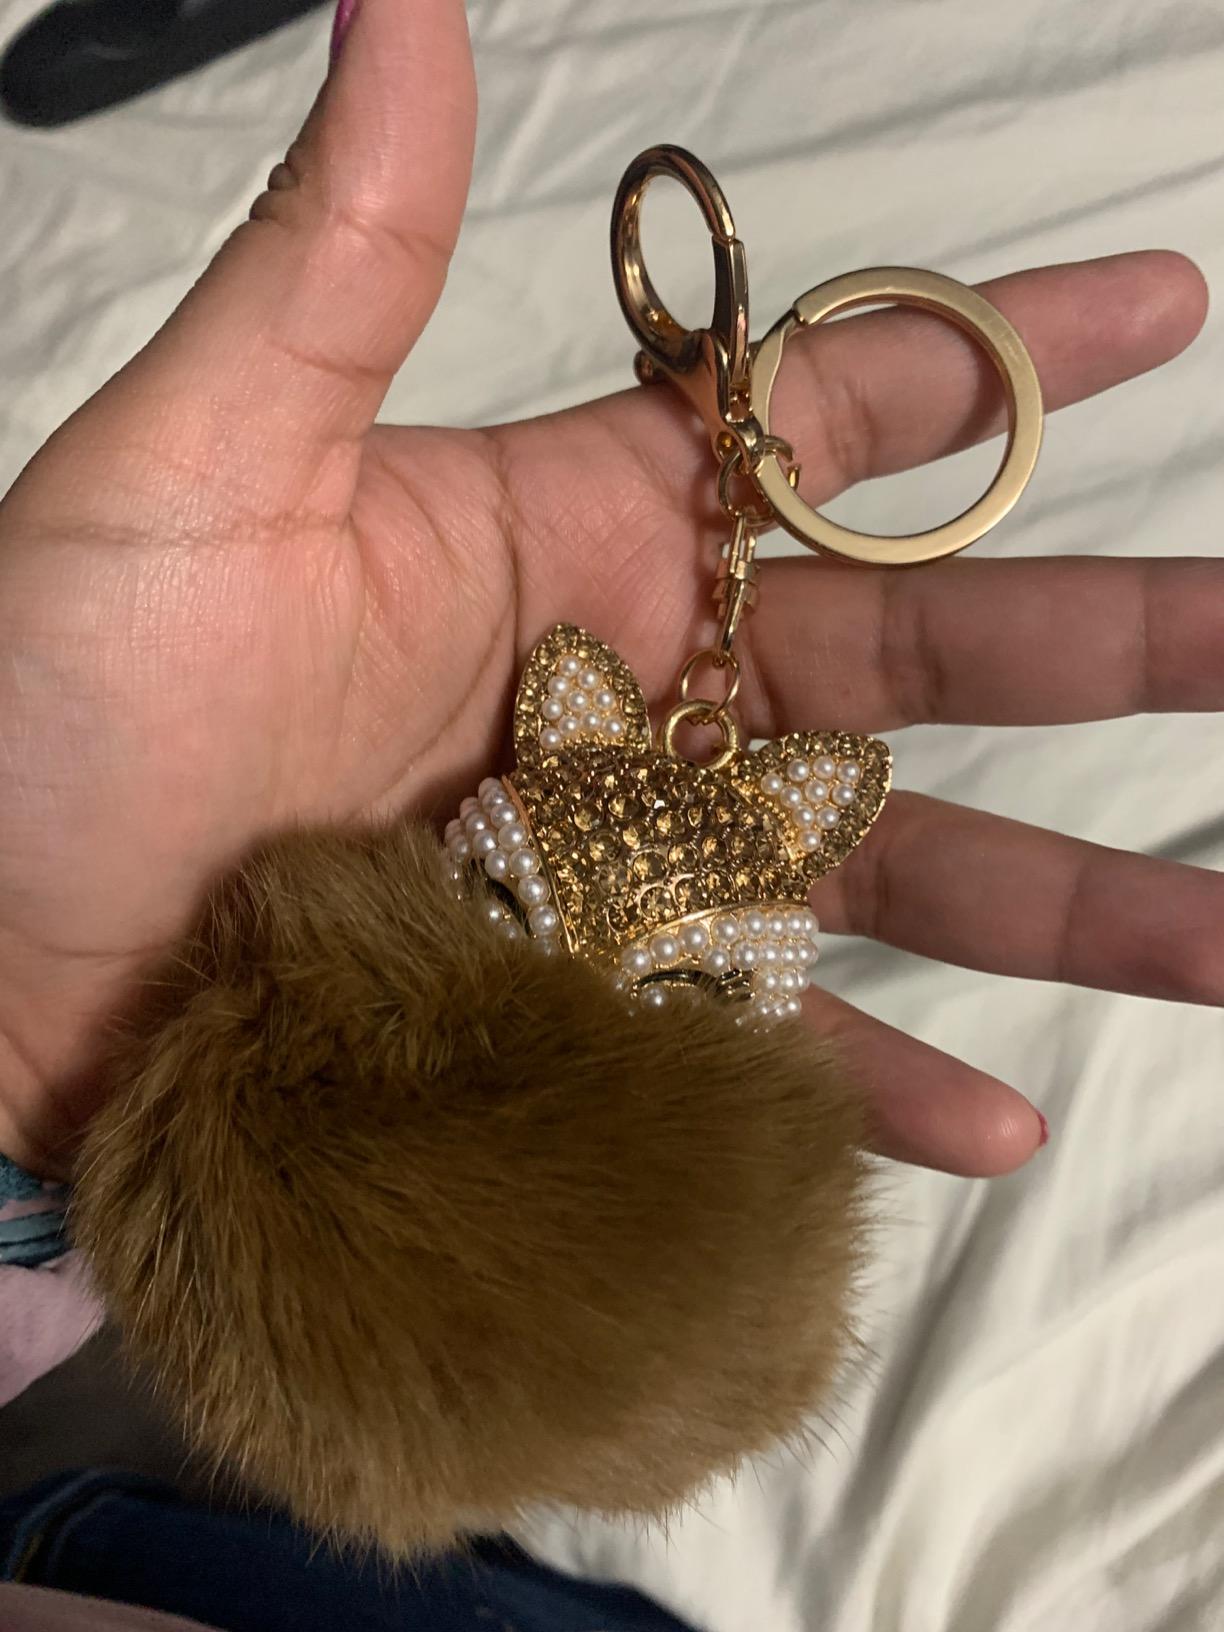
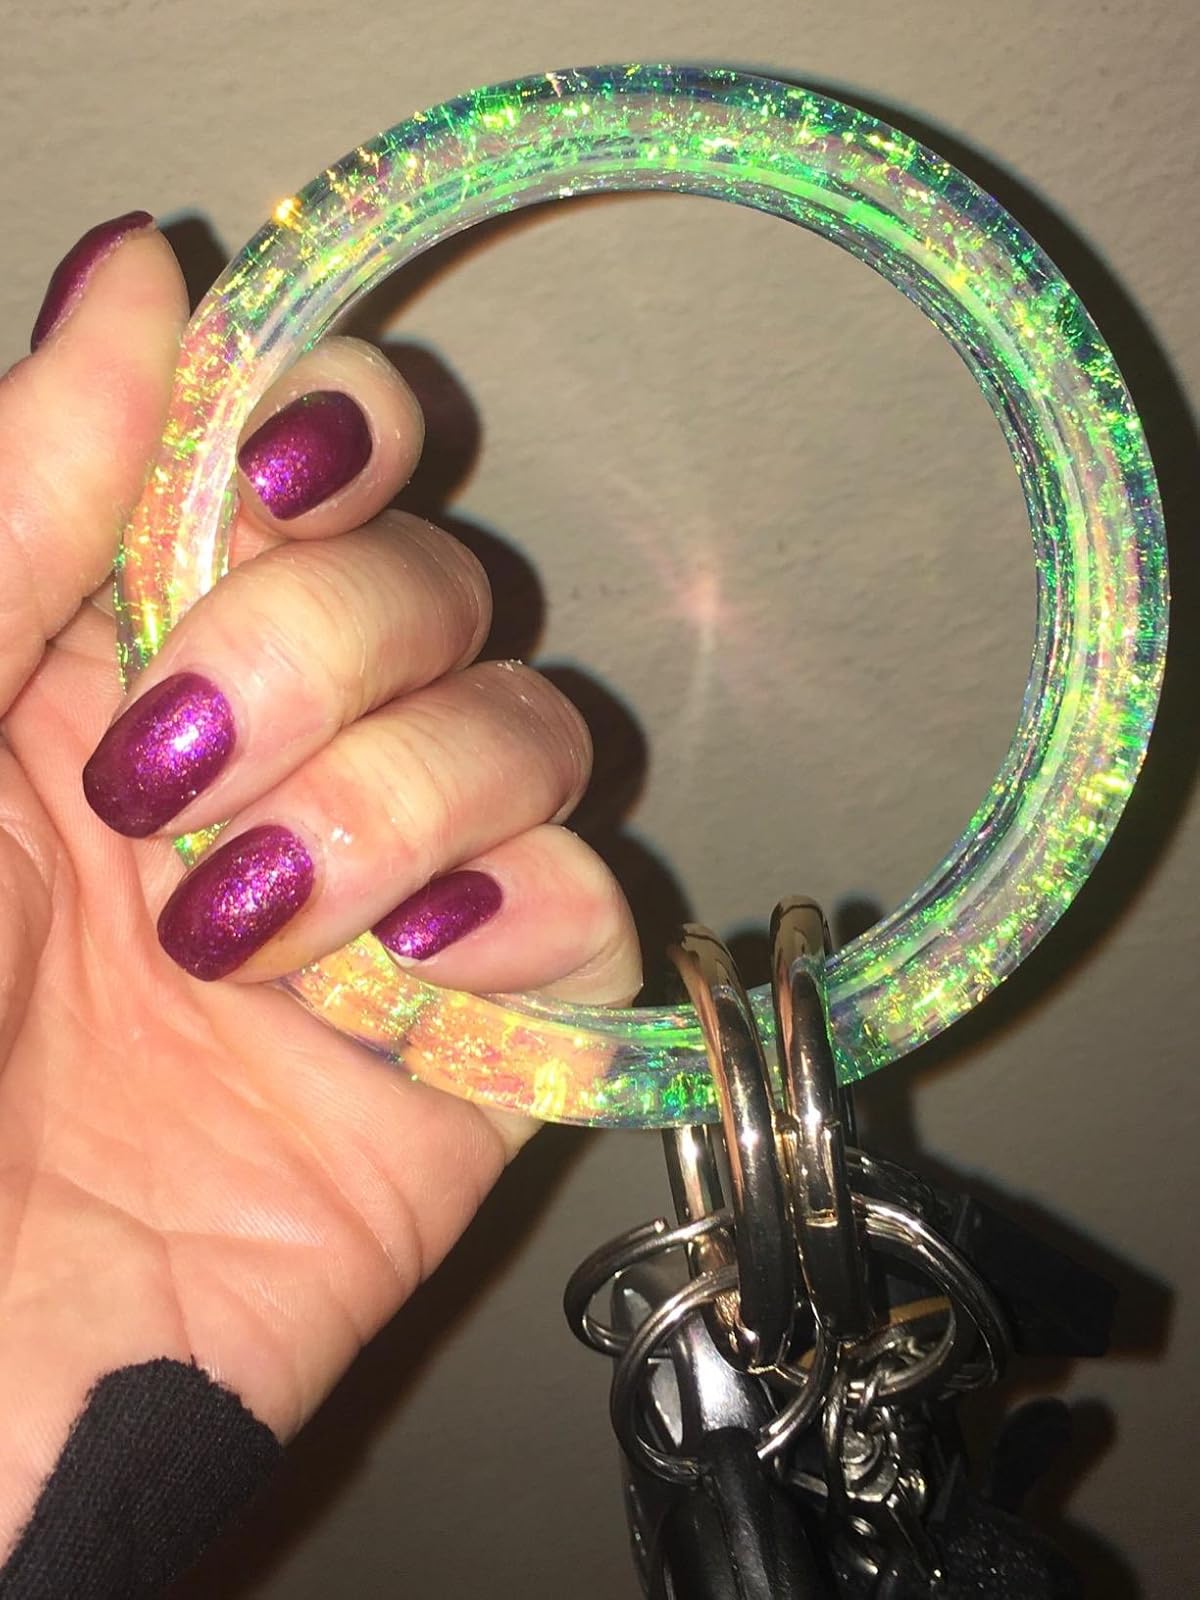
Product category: accessories_keychain
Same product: no